Hexi Corridor

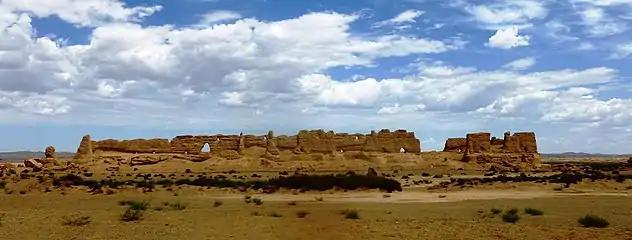
Ruins of the Big Fangpan Castle at Yumen Pass, the western end of the Han-era Great Wall

The nomadic Yuezhi resided in the Hexi Corridor in the 3rd centuryBCE. The Great Wall of China was constructed into parts of the Hexi Corridor following the Qin-Xiongnu Wars, and the defeated Xiongnu formed a confederacy under leader Modu Chanyu. In 176BCE, the Xiongnu defeated the Yuezhi, most of whom fled from the region while the remaining population moved south into the Qilian (Nanshan) Mountains to live with the Qiang. The Xiongnu were subsequently in complete control of the Hexi Corridor.